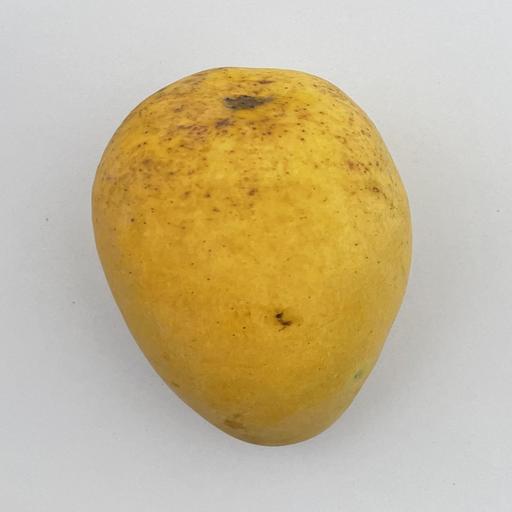
Crop type: Mango_Alphonso